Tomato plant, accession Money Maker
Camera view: bottom (45 deg); turntable rotation: 300 degrees
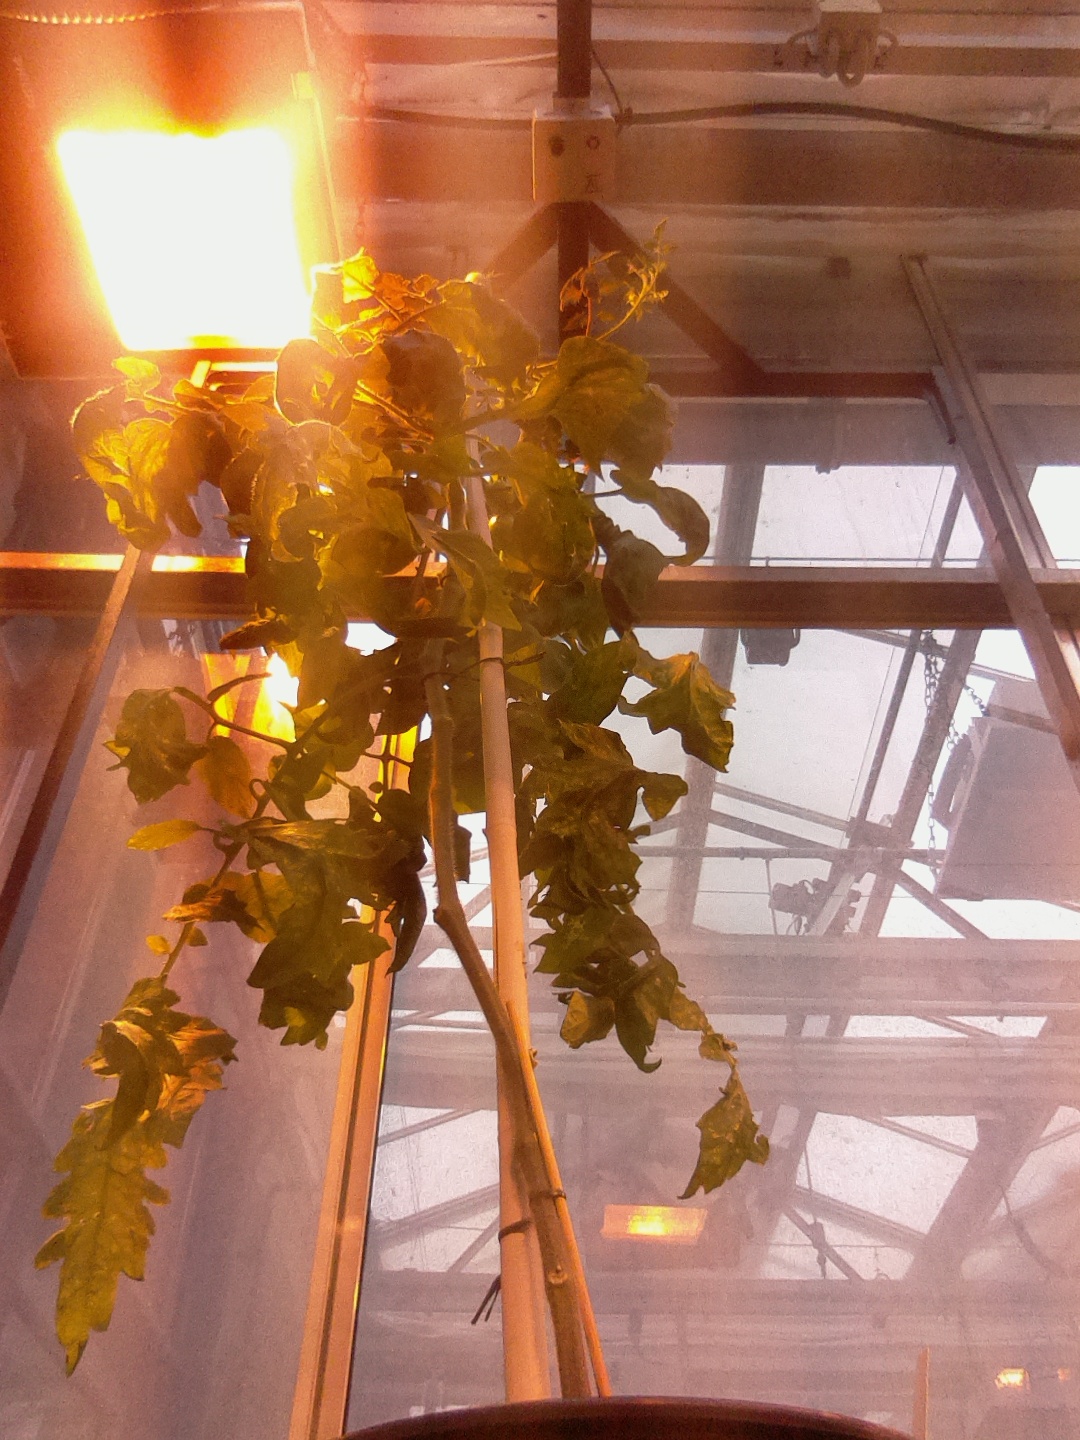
BBCH growth stage 73: 30%-40% of final fruit size